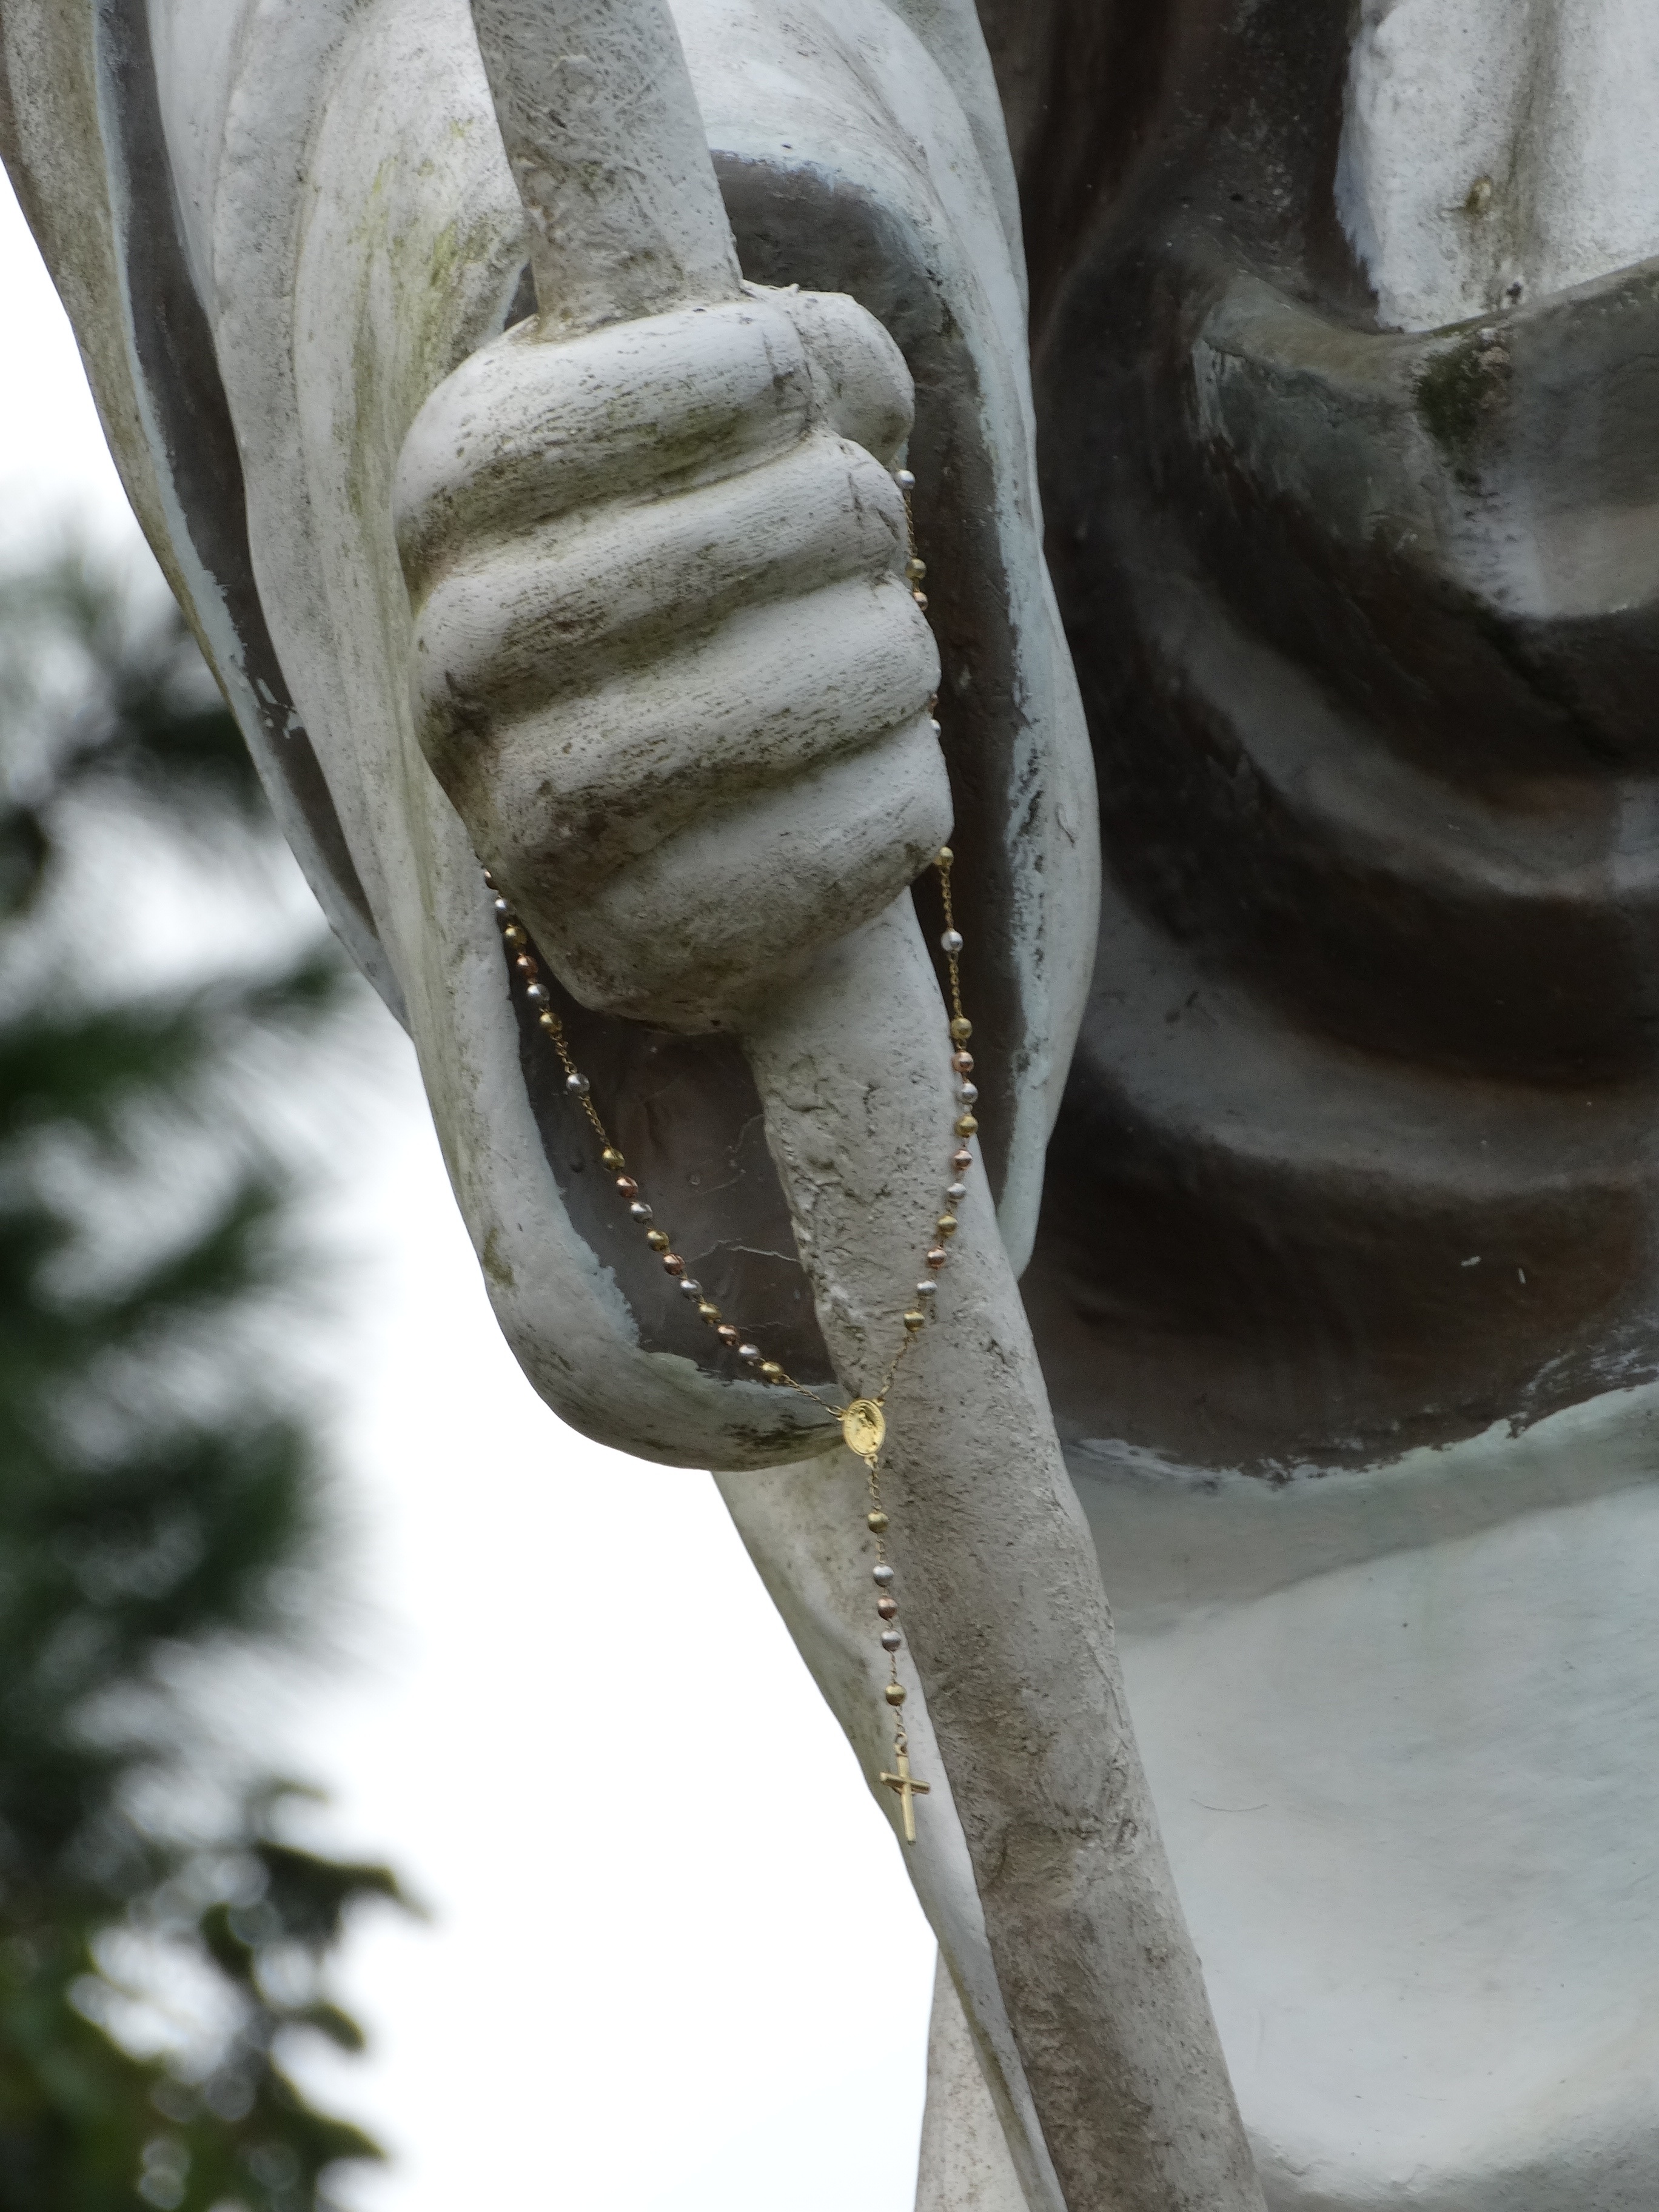
woman, monument, statue, material, santa, close up, sculpture, catholic, art, temple, women, faith, carving, brazil, baroque, our lady, third